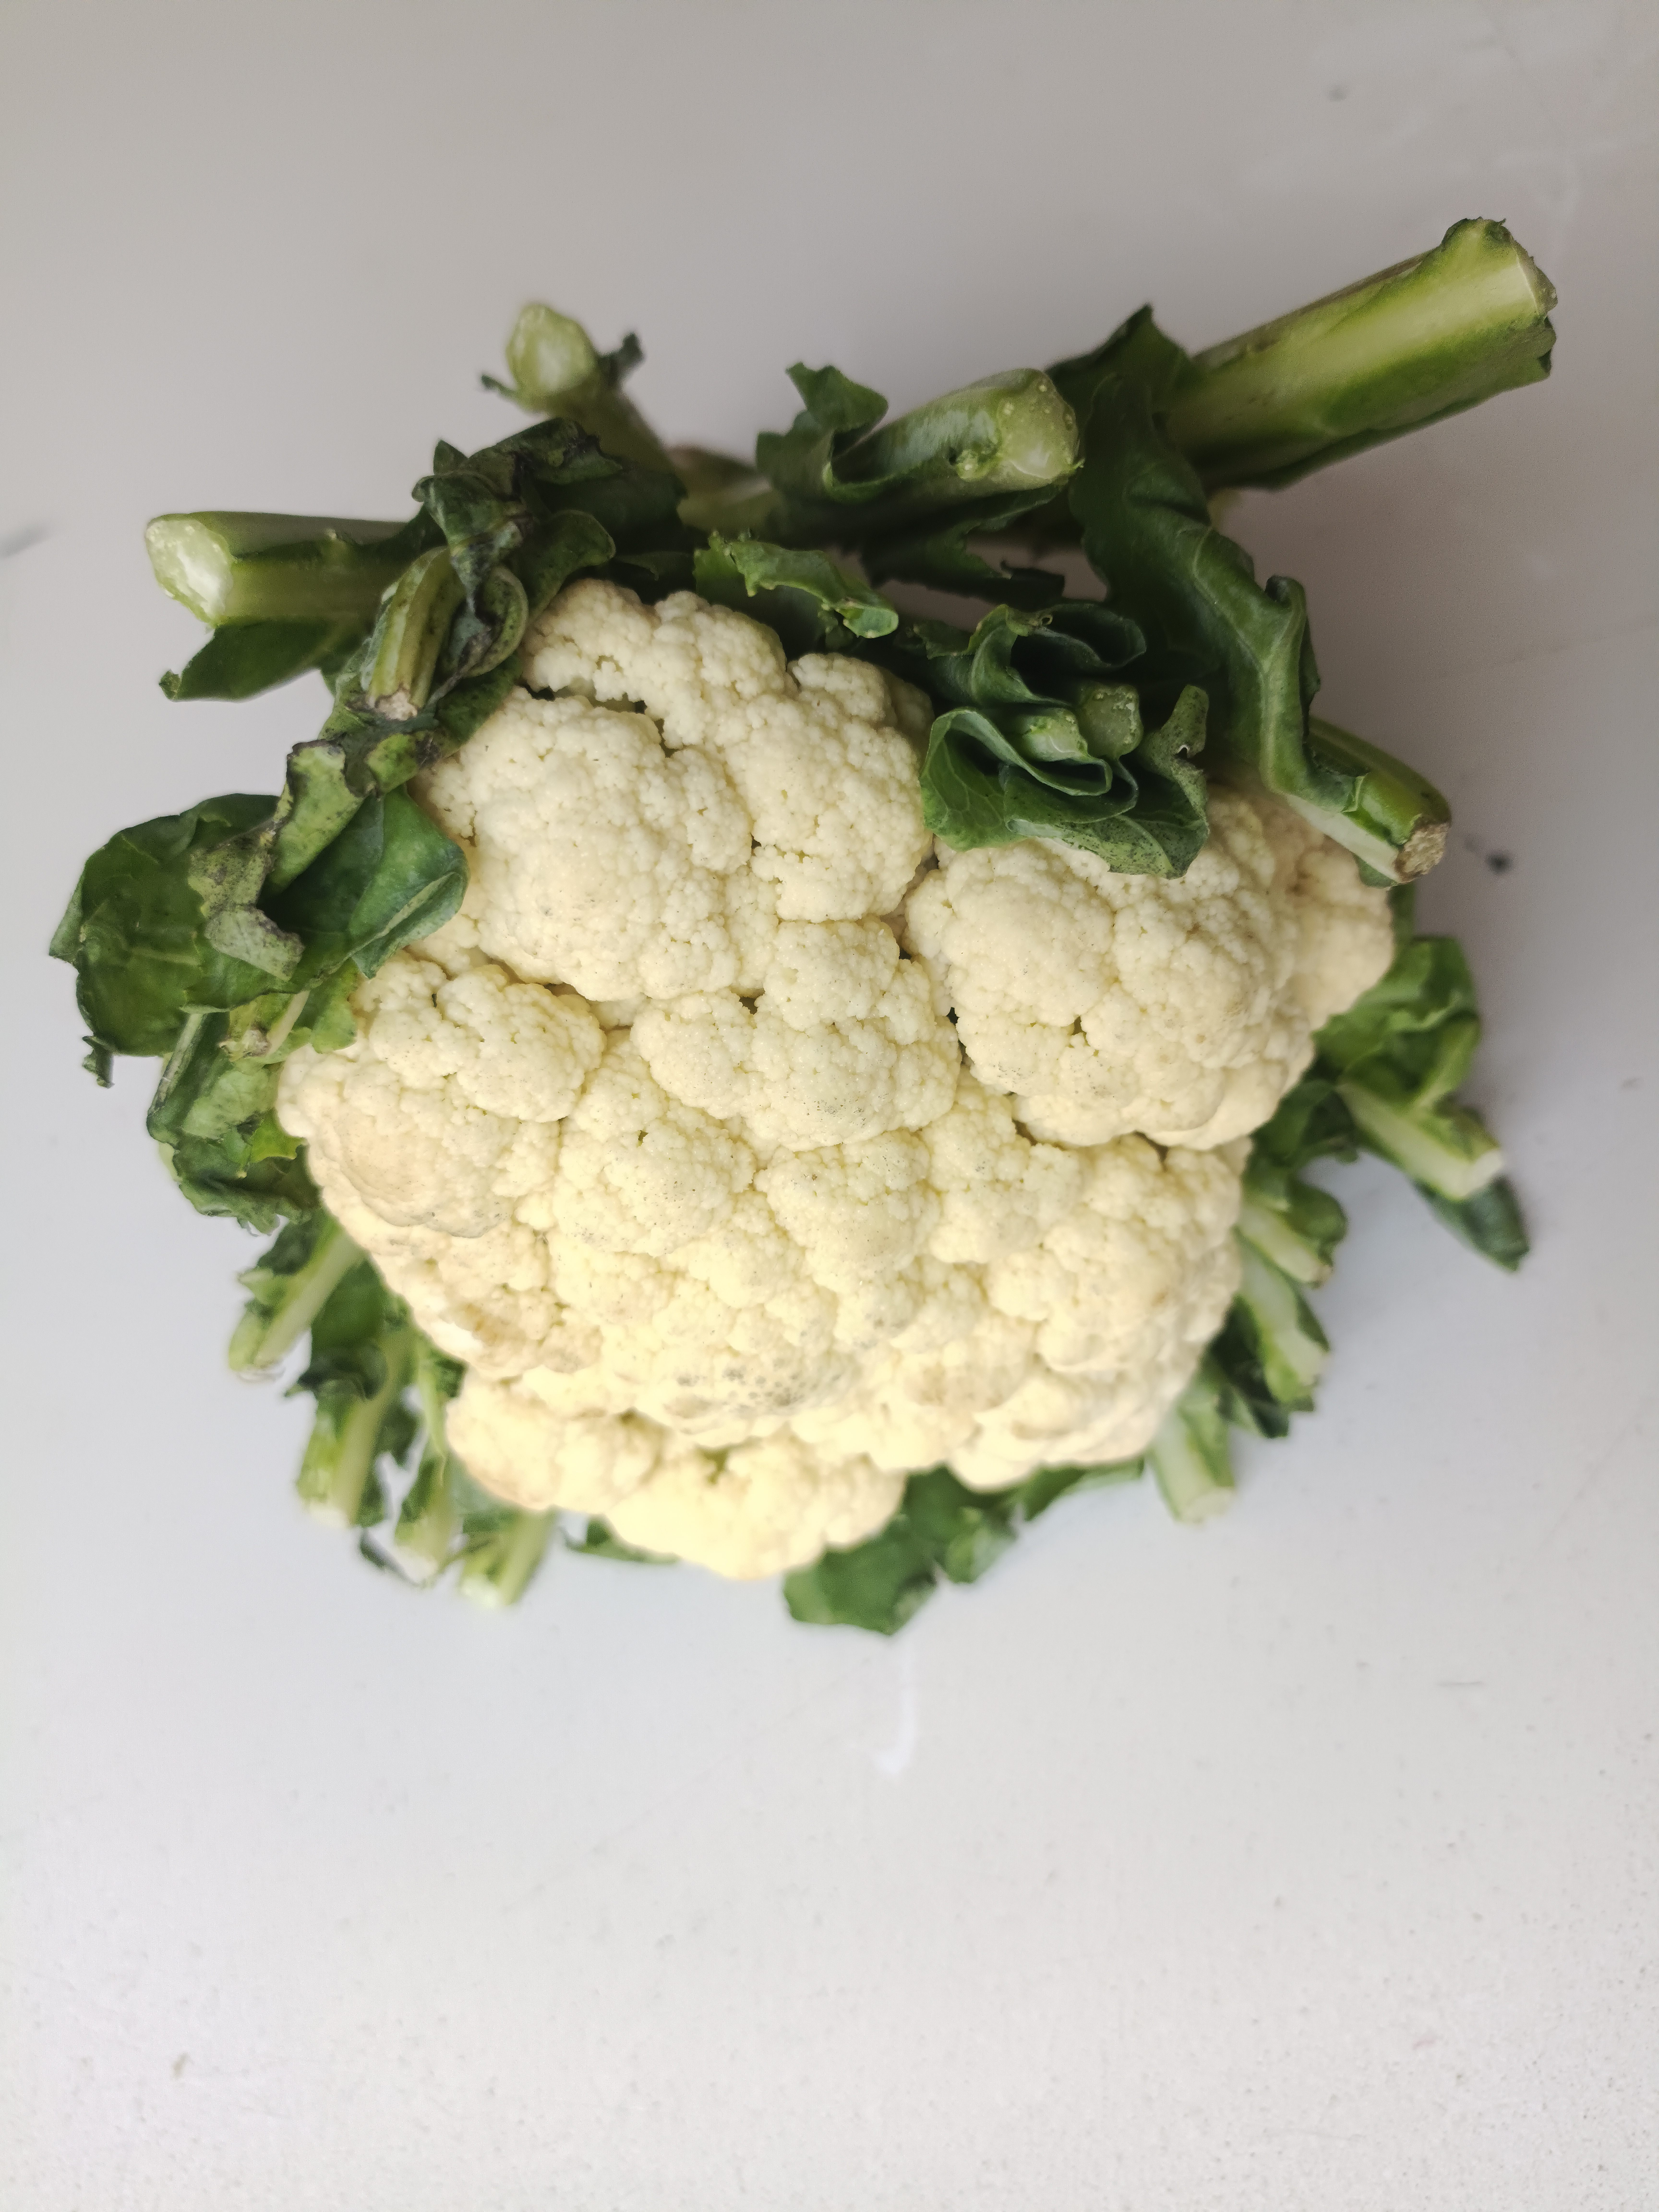
Label: Brassica oleracea